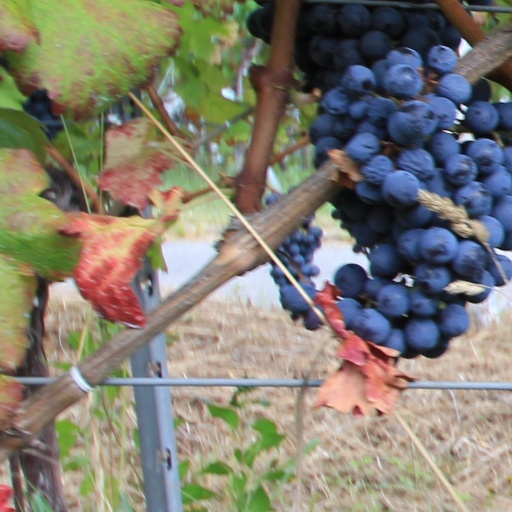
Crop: grape